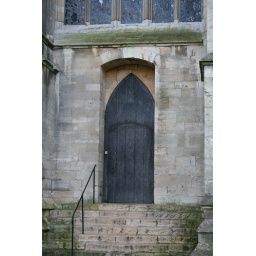
A small wooden door set inside the stone wall of York Minster in York, England, U.K.